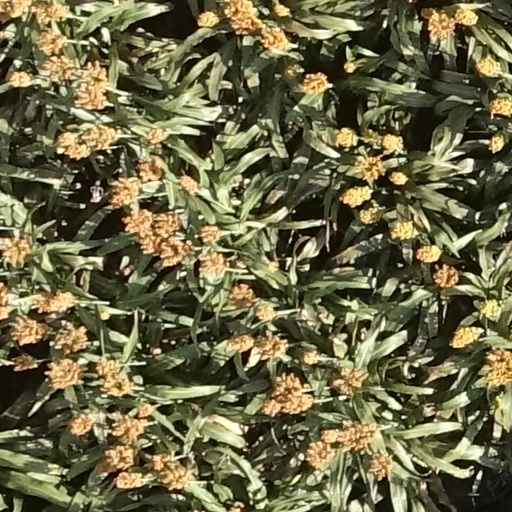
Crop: sorghum